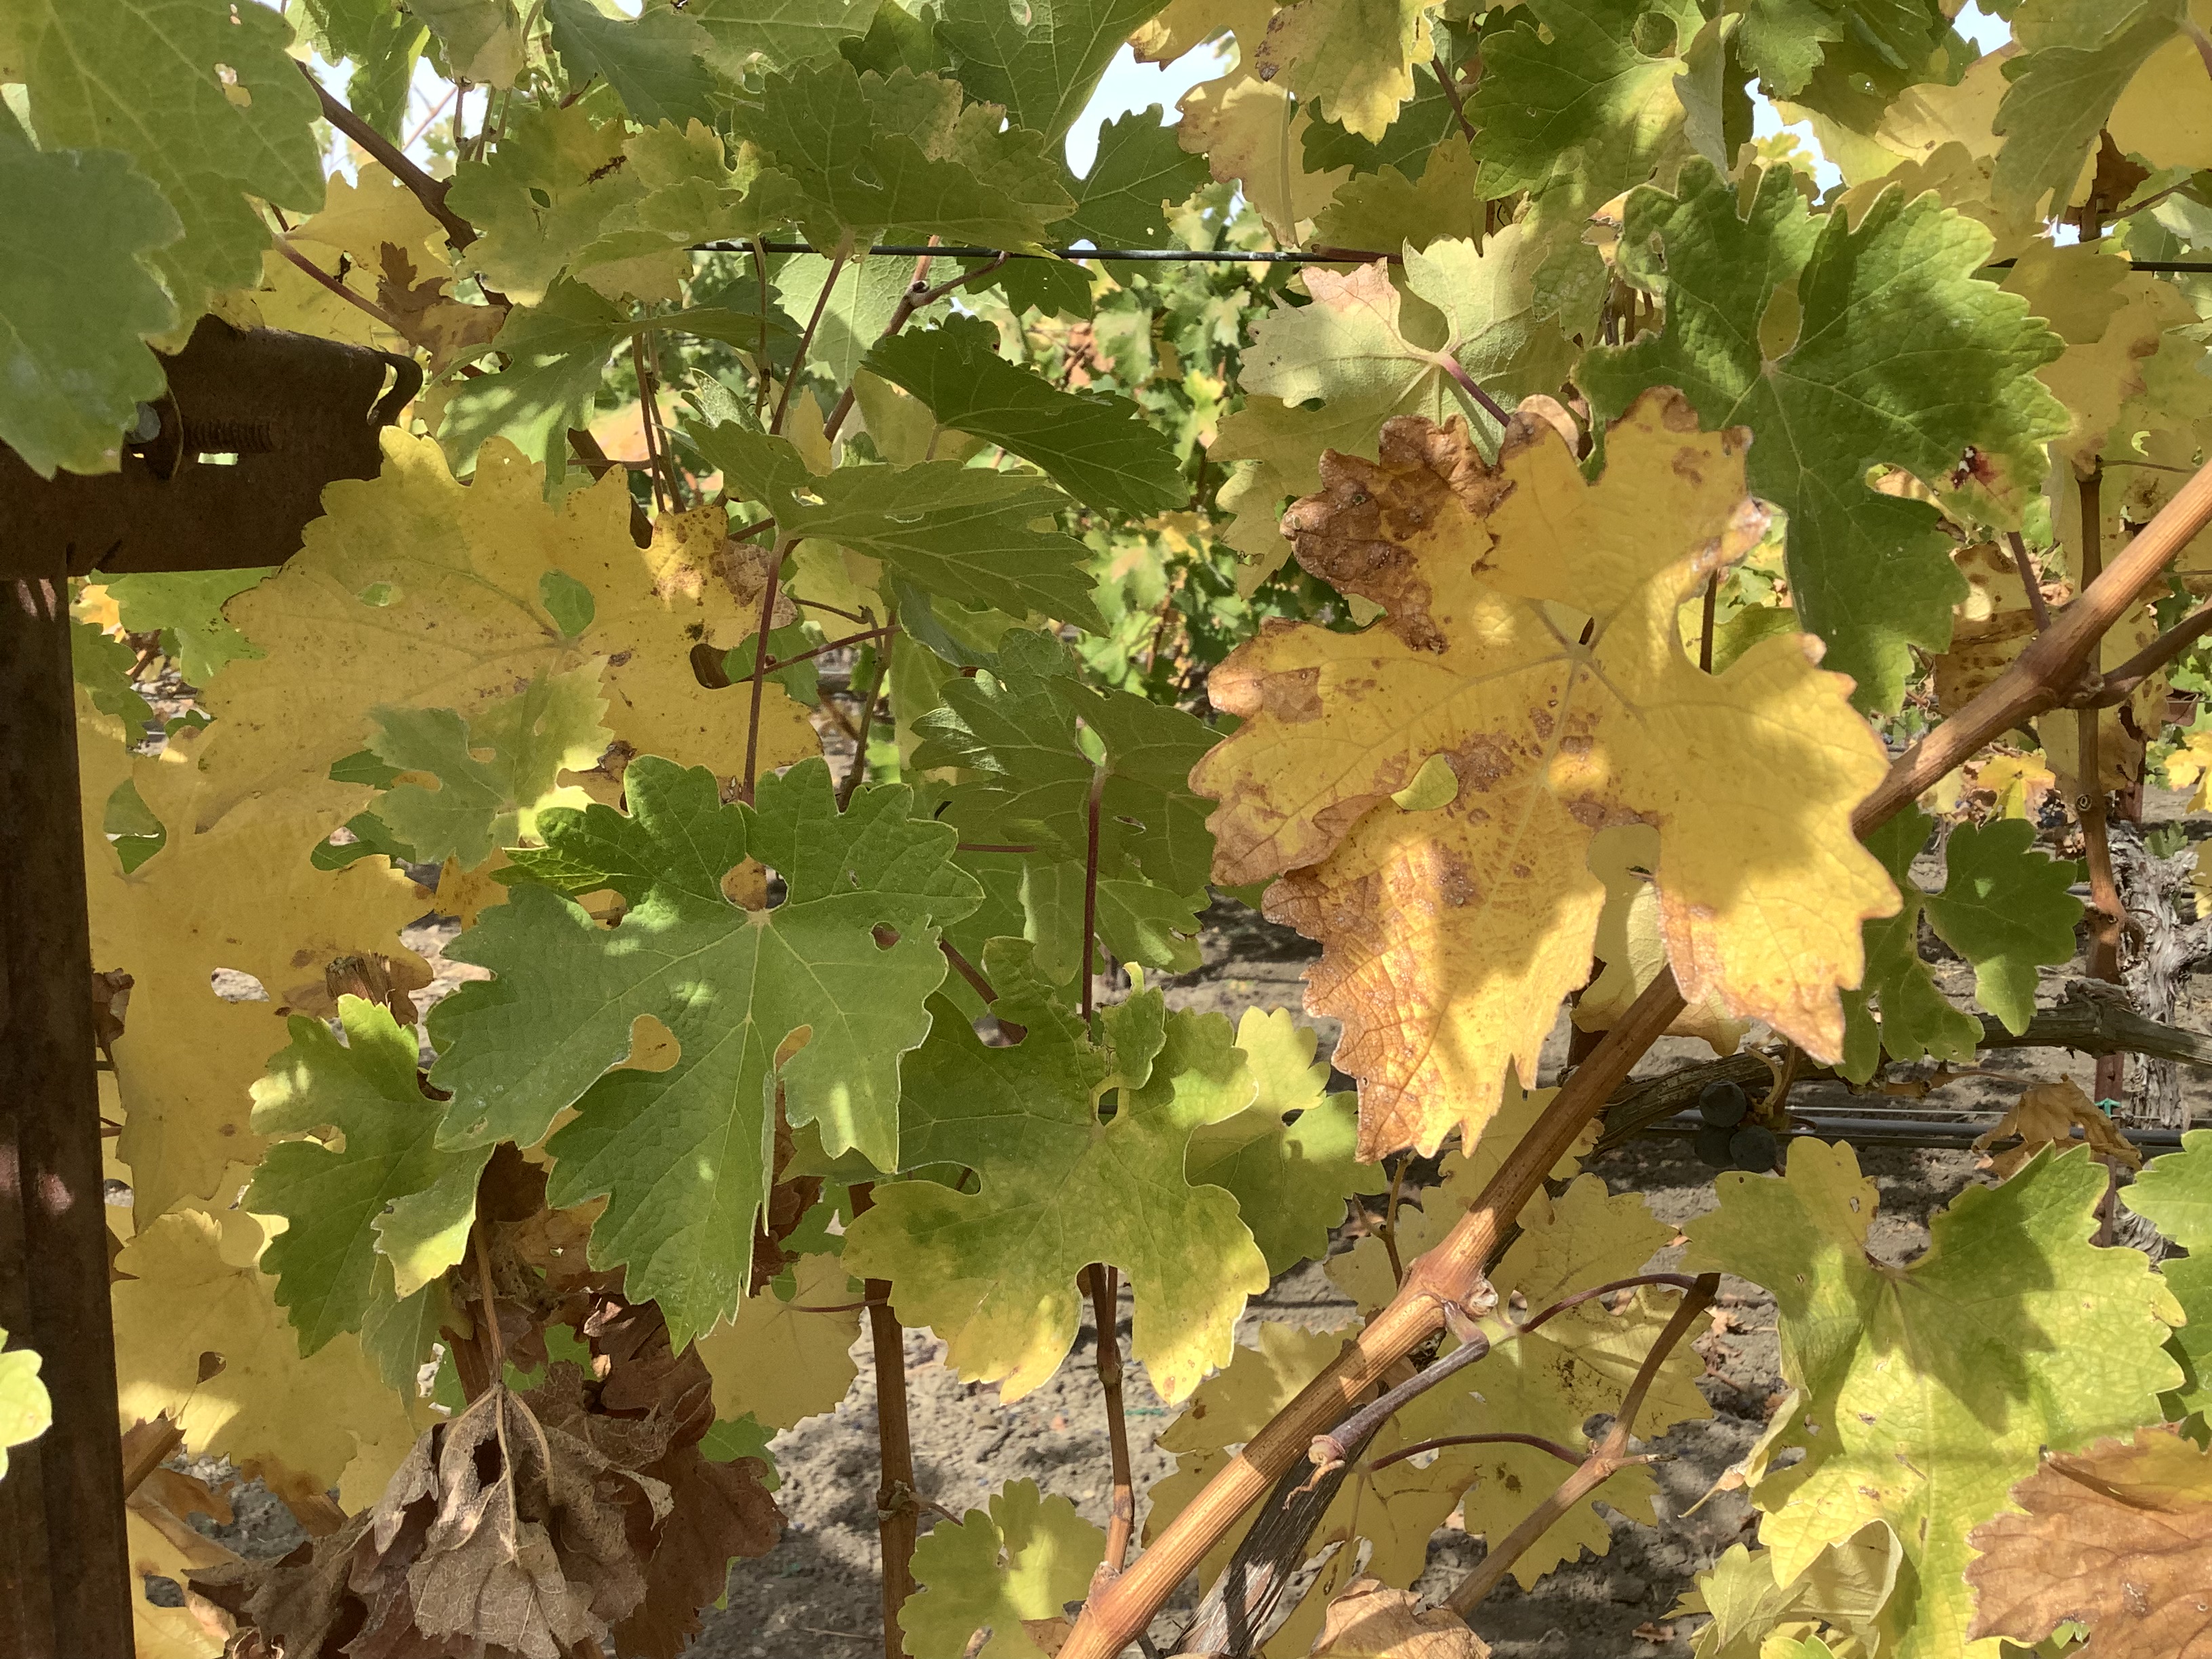
Label: No Virus